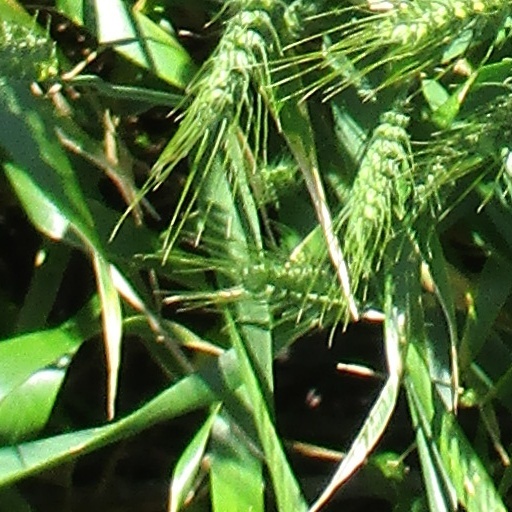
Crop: wheat